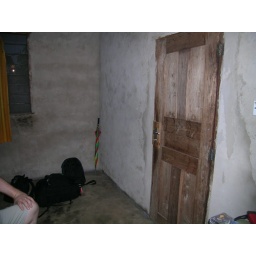
The bedroom in Matthias' house